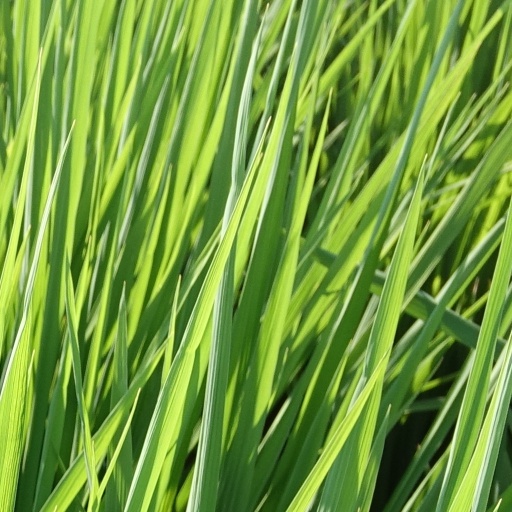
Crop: rice